Gregorius and Mary Hanka Farmstead

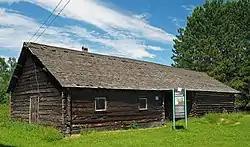
The Hanka Farmstead's cattle and hay barn

The Gregorius and Mary Hanka Farmstead is a historic farmstead in Embarrass Township, Minnesota, United States. It was established by a Finnish immigrant family around 1910 and includes four surviving buildings constructed with traditional Finnish log architecture. The farm was listed as a historic district on the National Register of Historic Places in 1990 for its state-level significance in the themes of agriculture, architecture, and European ethnic heritage. It was nominated for reflecting the successful conversion of St. Louis County's cutover forests into productive agricultural land by Finnish immigrants, and their use of traditional log architecture.